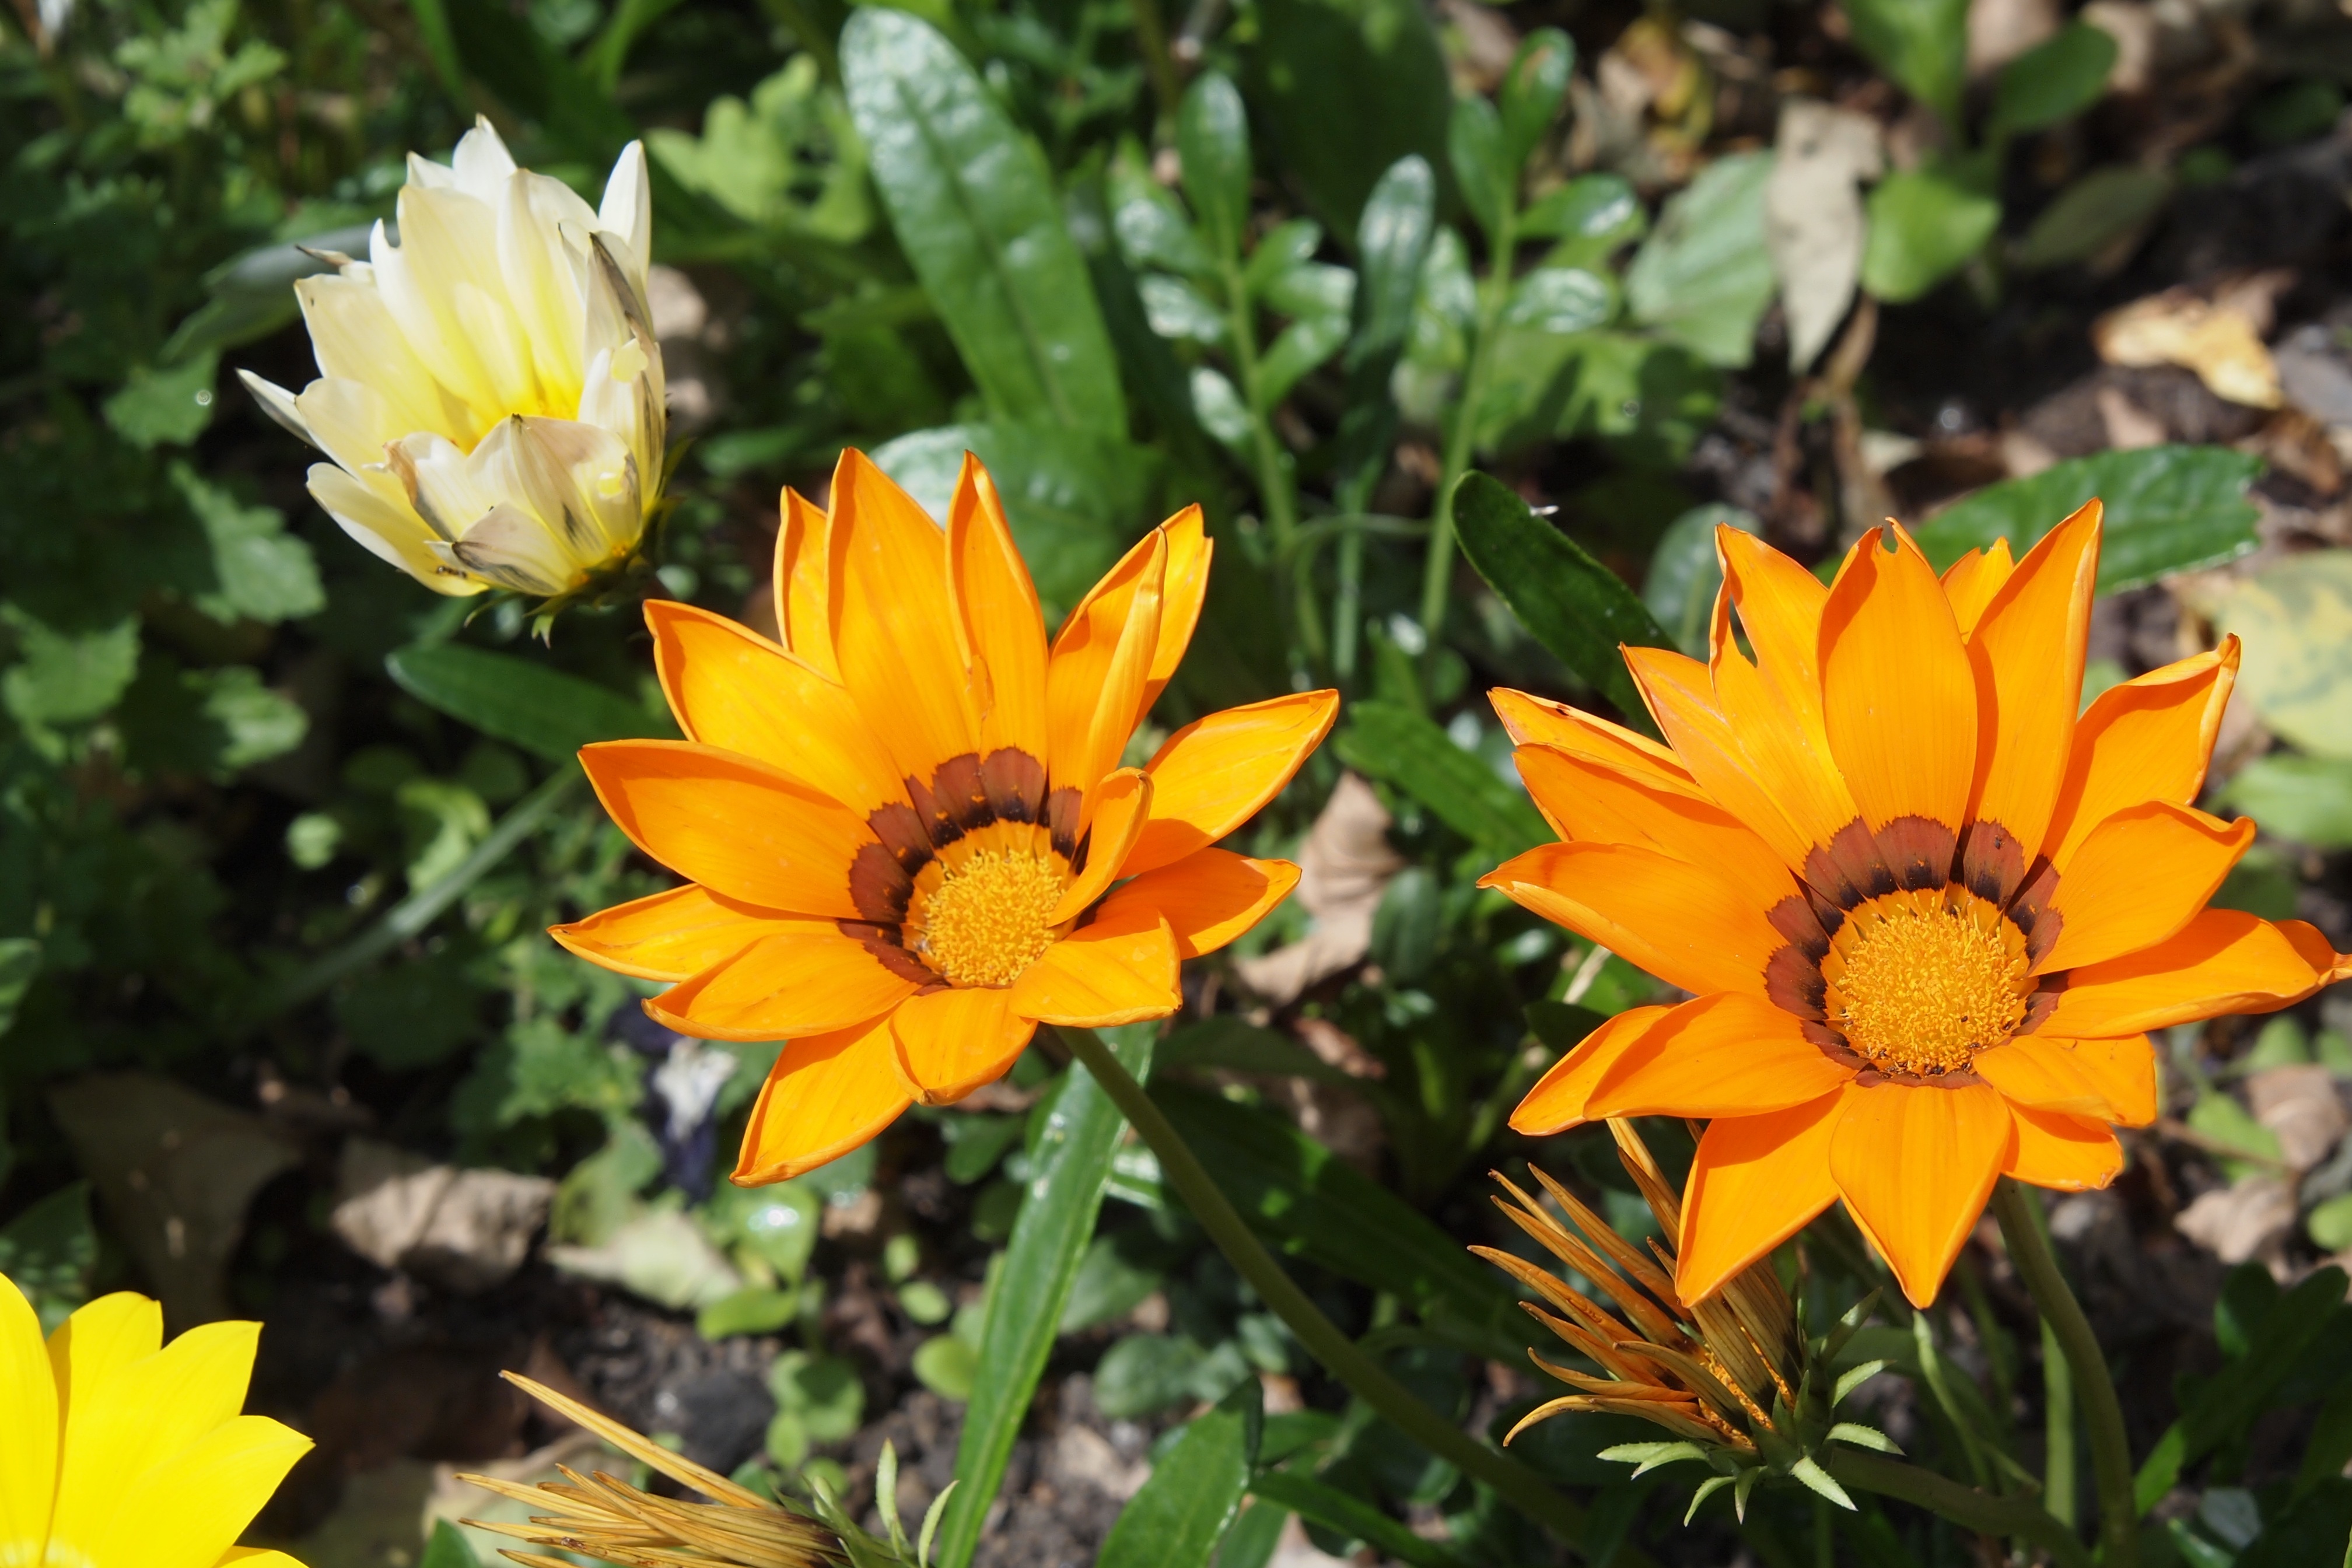
nature, blossom, plant, sun, flower, petal, bloom, summer, orange, herb, autumn, botany, yellow, flora, wildflower, gazania, macro photography, flowering plant, daisy family, calendula, annual plant, land plant